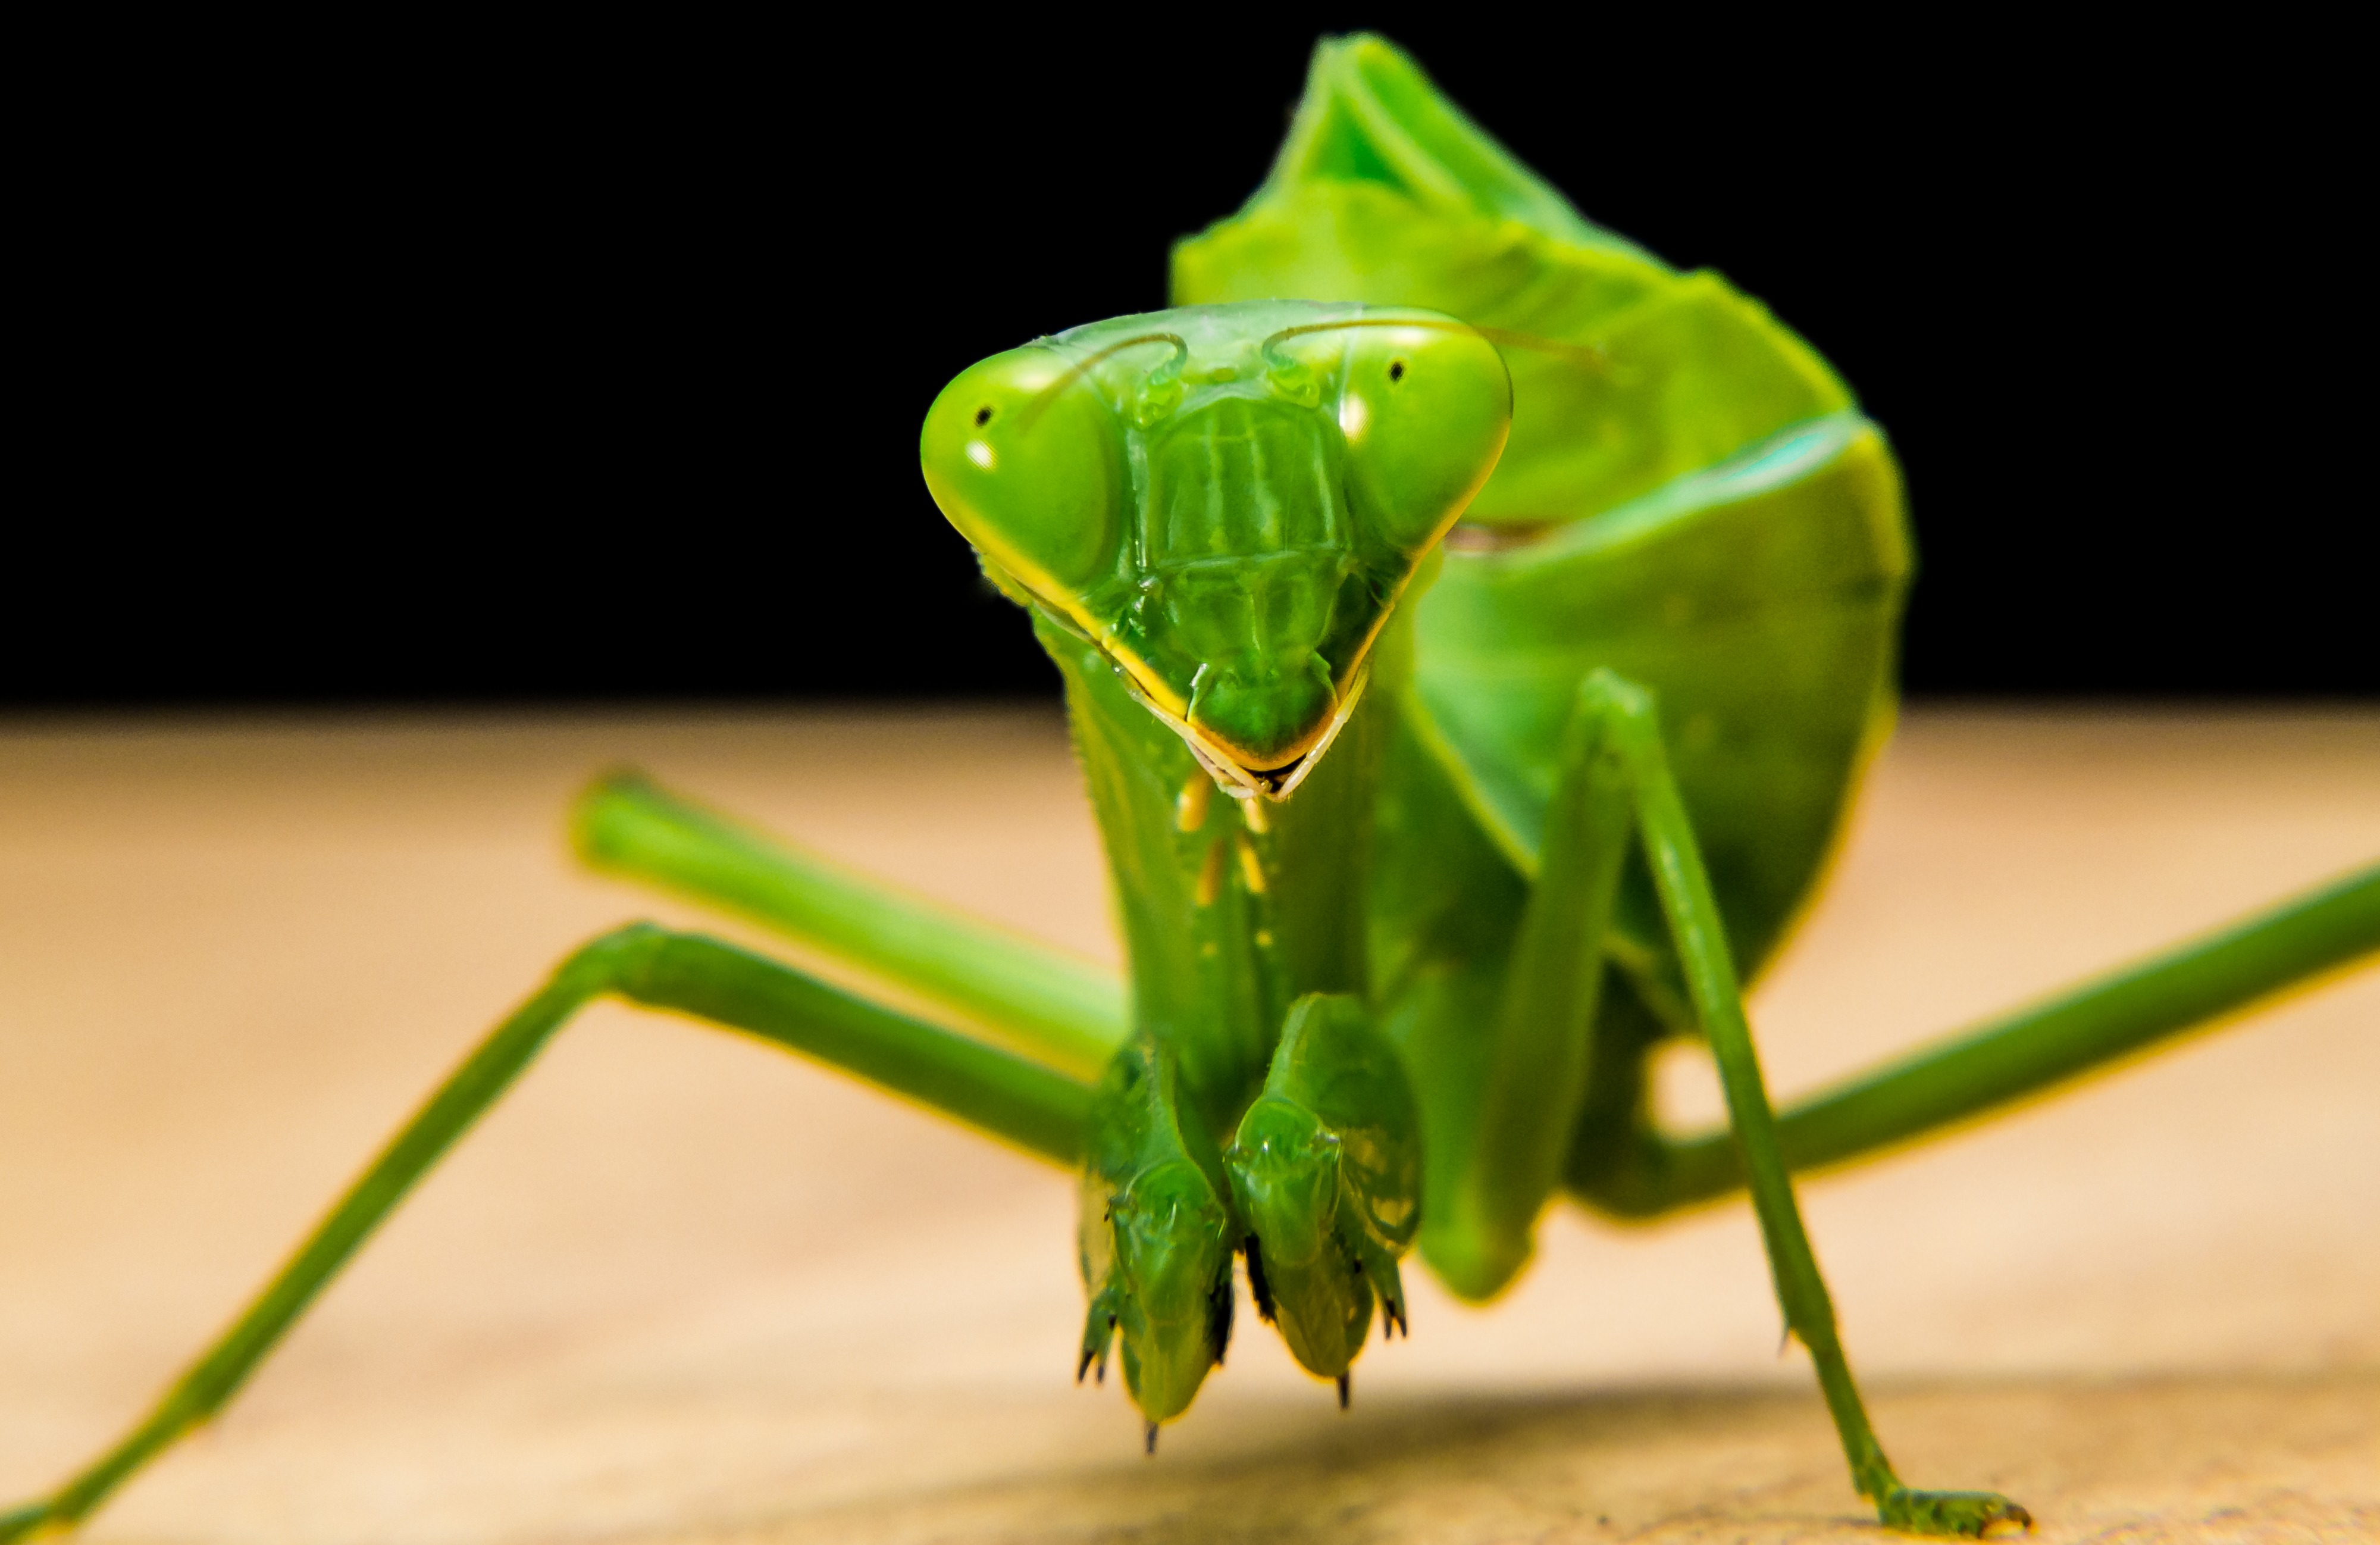
leaf, green, praying mantis, insect, yellow, close, fauna, invertebrate, close up, mantis, grasshopper, macro photography, arthropod, fishing locust, plant stem, cricket like insect